Snellenburg's Clothing Factory

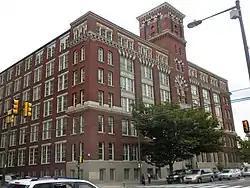
Snellenburg's Clothing Factory, August 2010

Snellenburg's Clothing Factory is a historic factory complex located in the Spring Garden neighborhood of Philadelphia, Pennsylvania. It was built by the N. Snellenburg & Company and consists of two parts: a large, ornate building built in 1903, and a long, narrow building built in 1905. They are connected by a bridge at the fourth, fifth, and sixth floors. The front building is seven stories, constructed of limestone and brick with terra cotta ornament, and features a central tower.